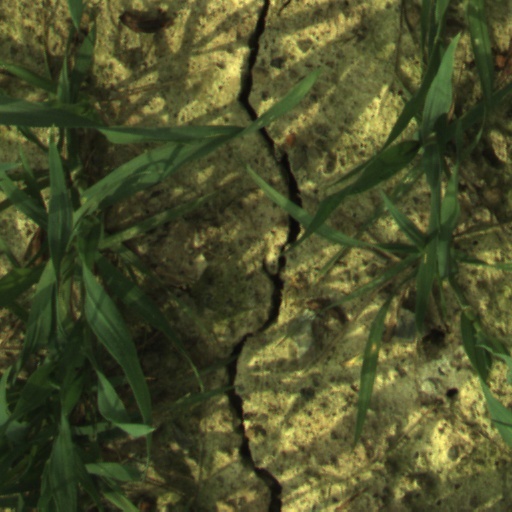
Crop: wheat